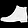
Label: Ankle boot